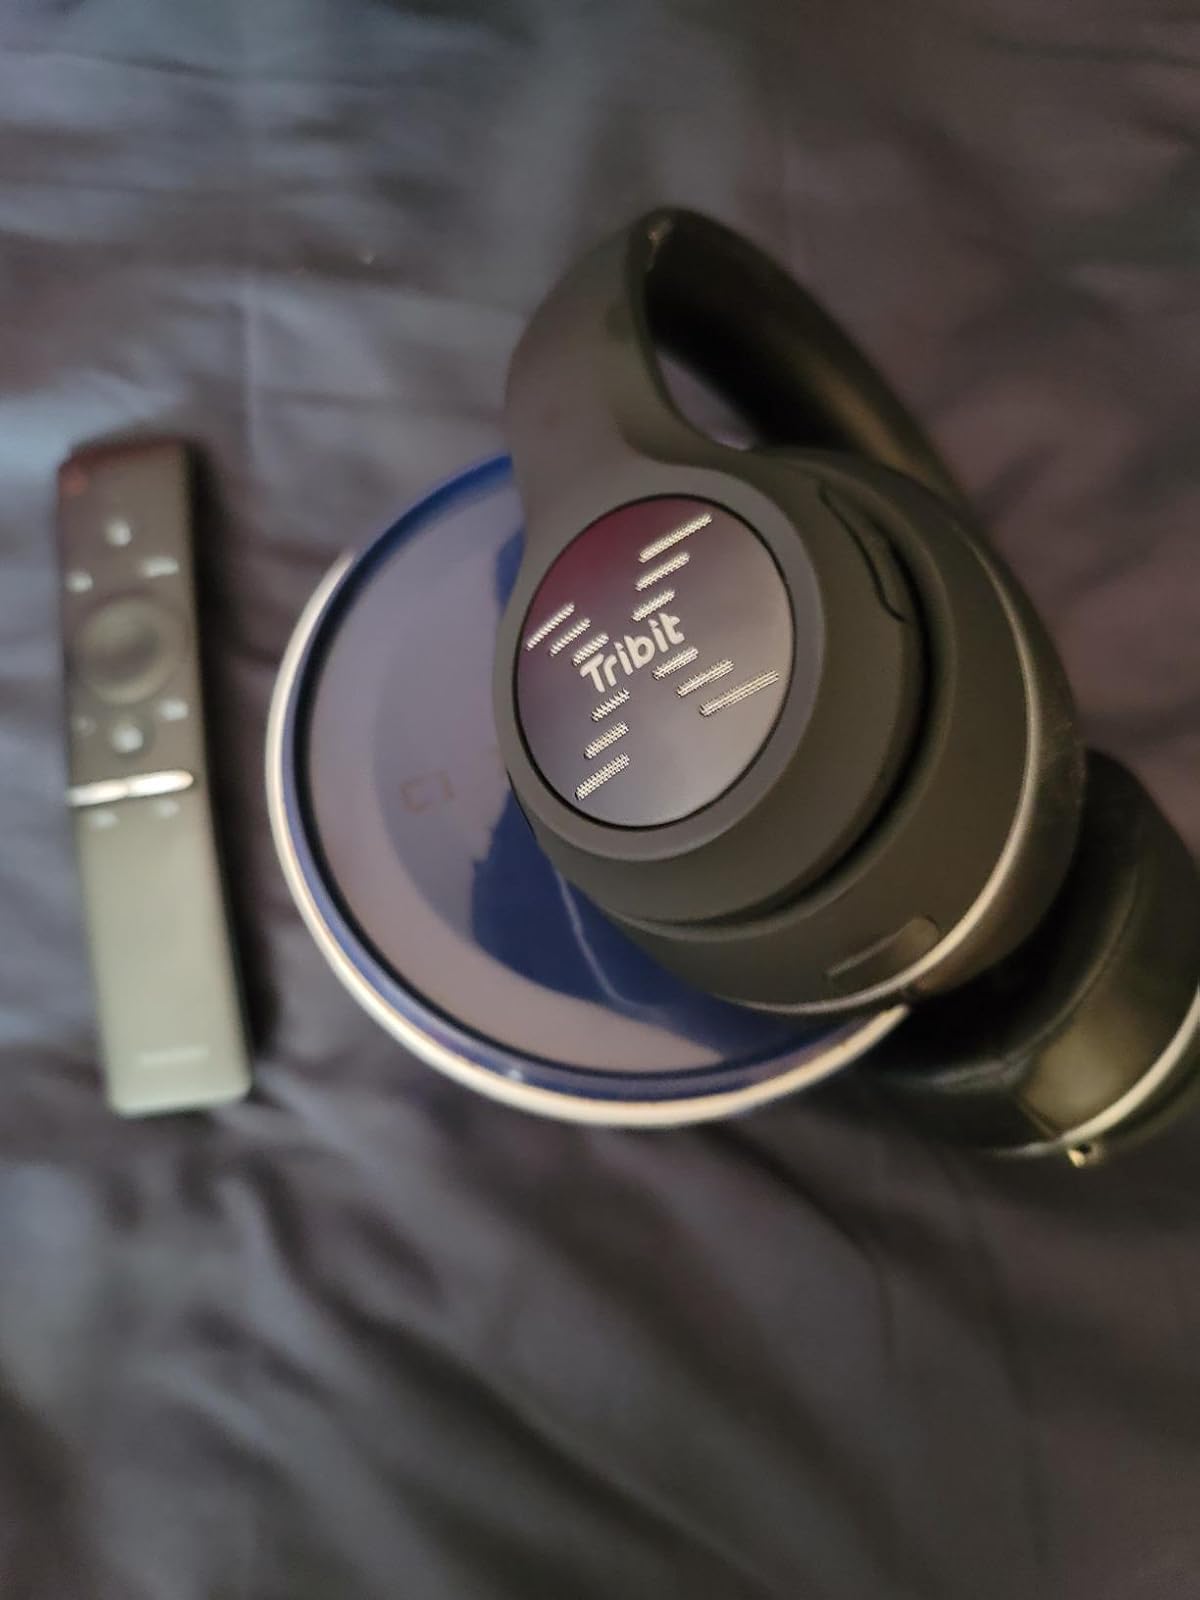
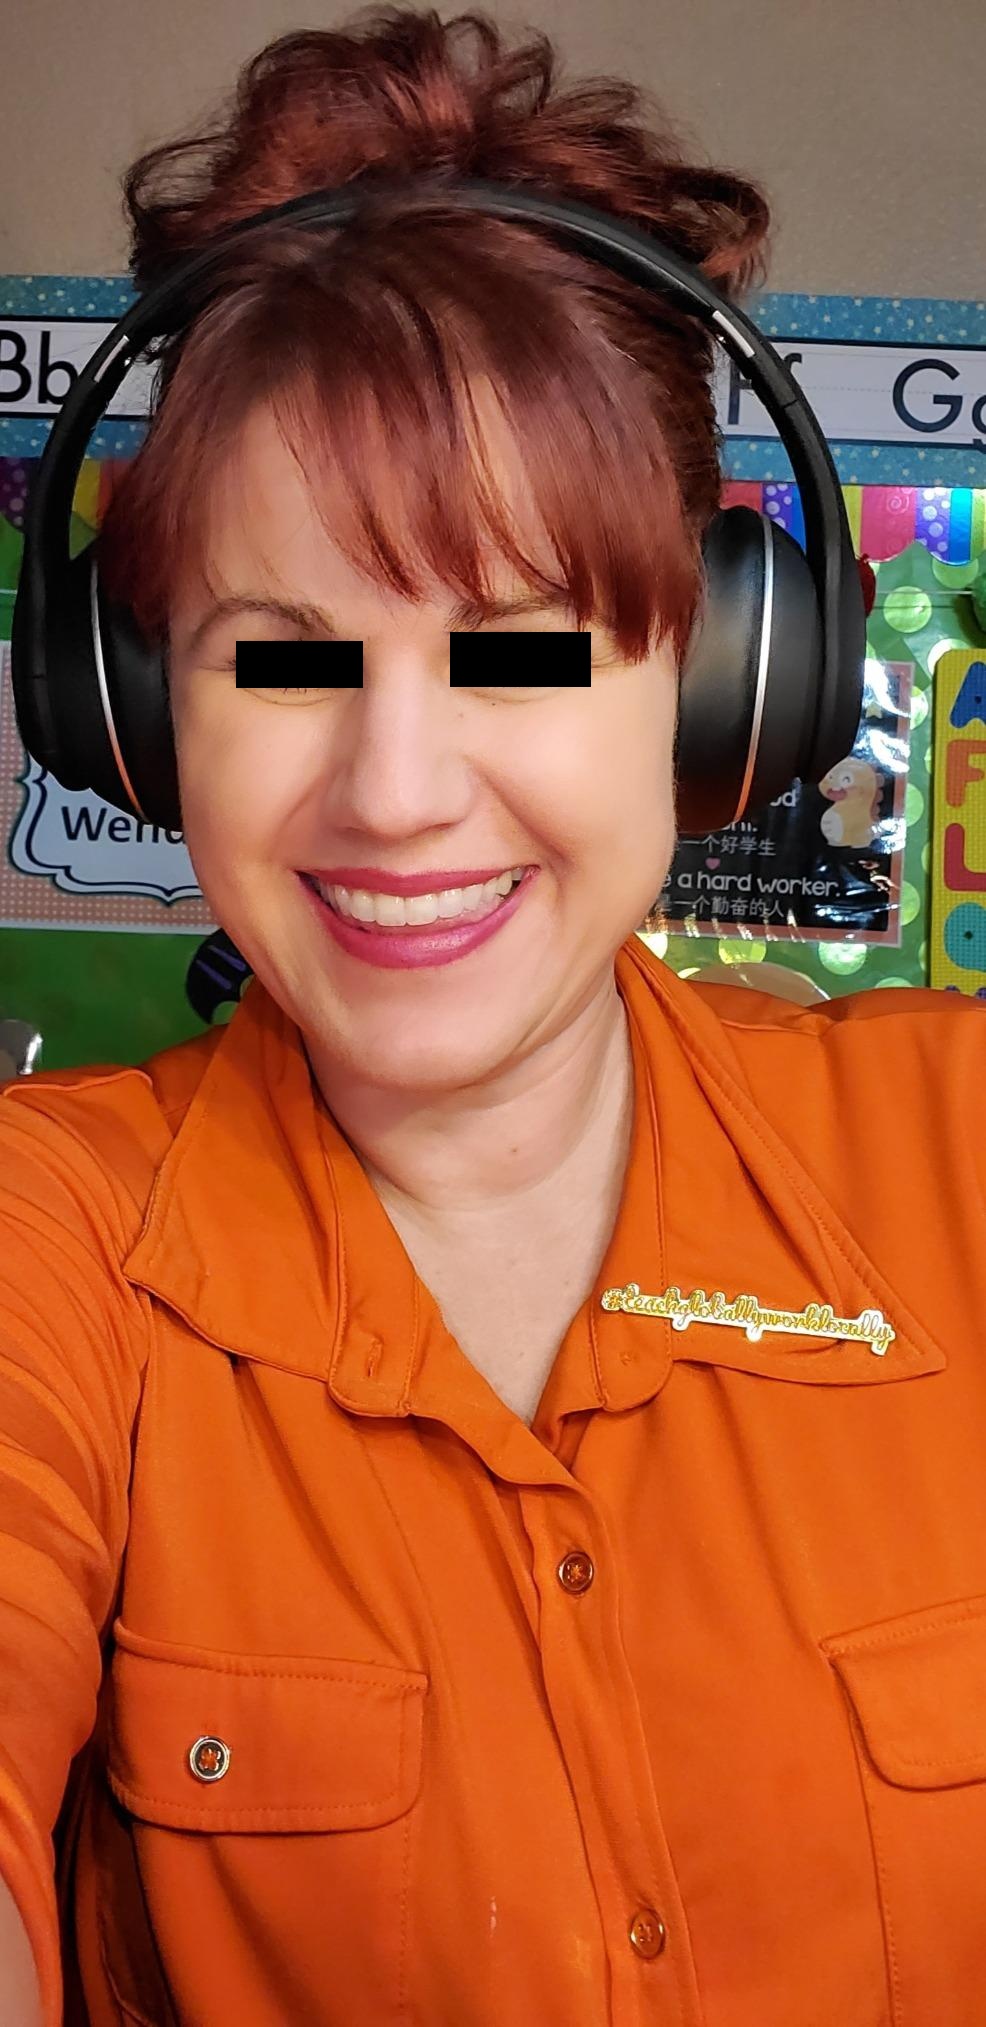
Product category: headphones
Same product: yes